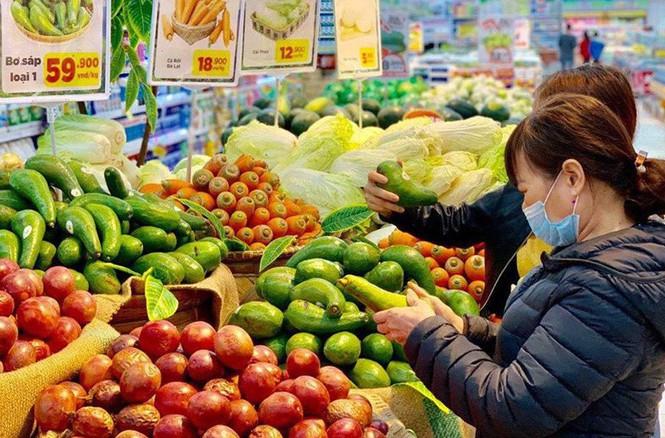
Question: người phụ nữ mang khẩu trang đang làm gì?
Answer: người phụ nữ mang khẩu trang đang xem hàng hóa để mua